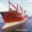
Label: ship